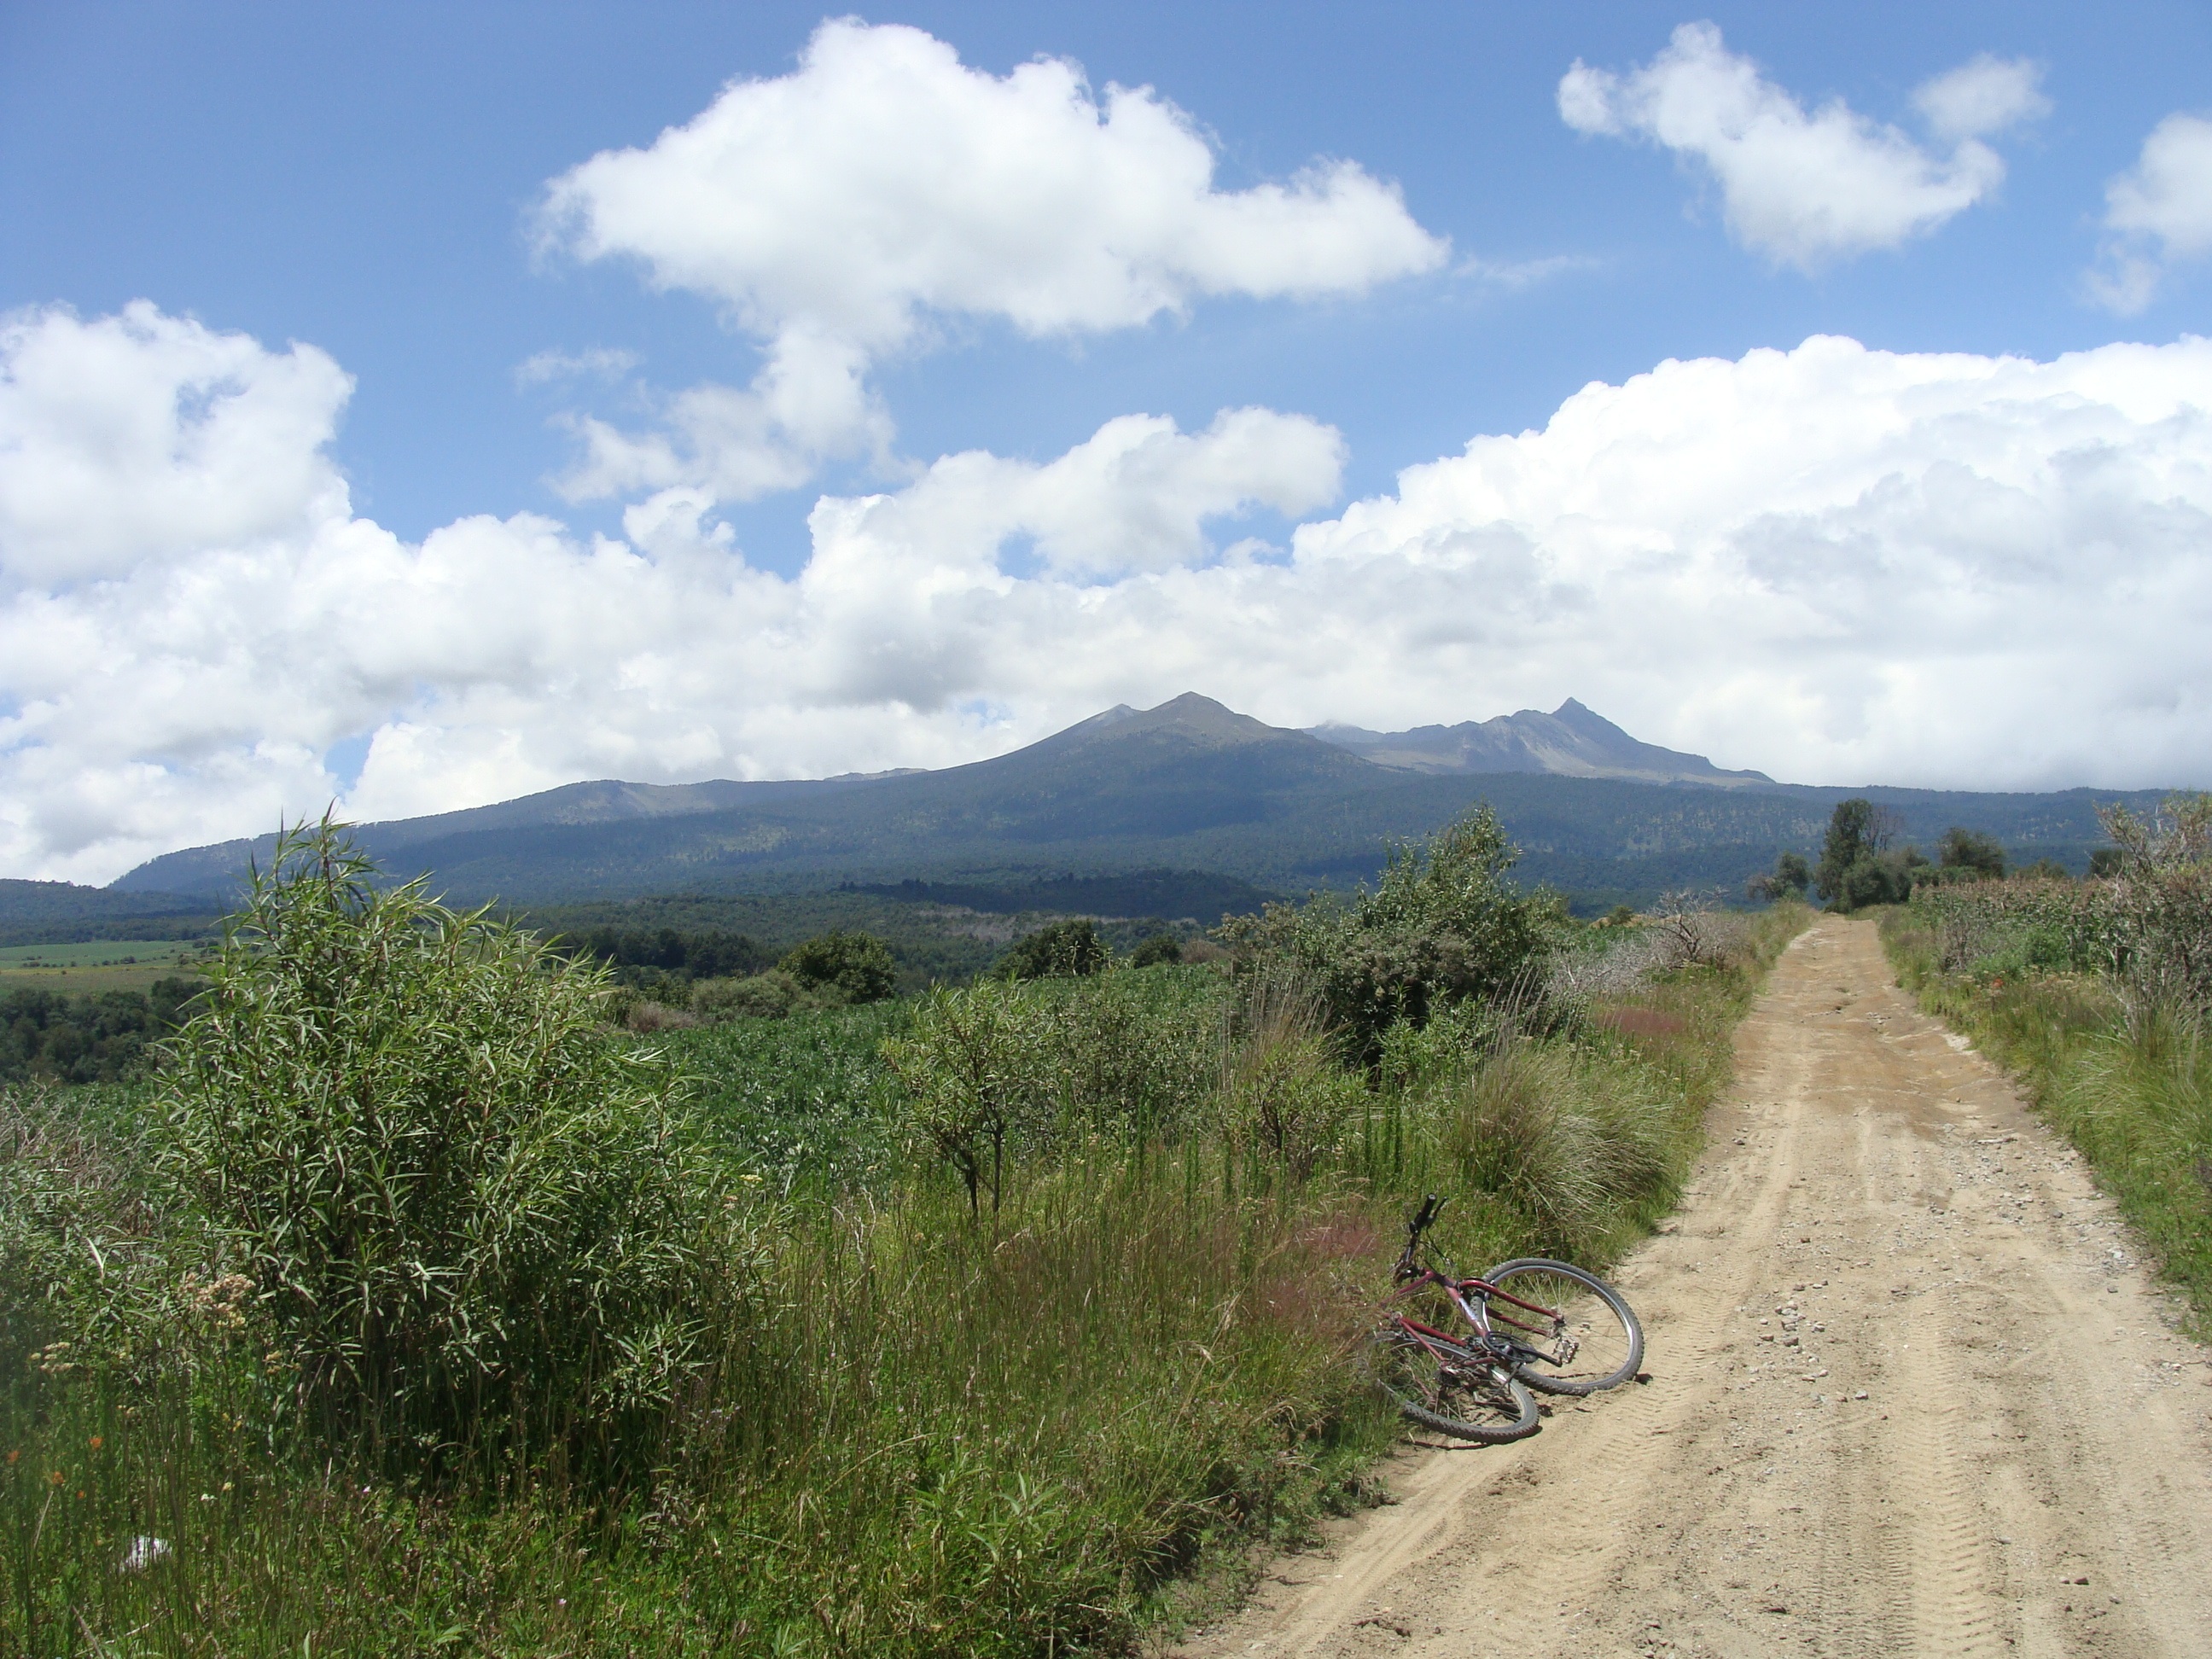
mountain, road, trail, meadow, prairie, hill, dirt road, soil, ridge, infrastructure, badlands, plateau, ecosystem, rural area, mountain pass, mountainous landforms